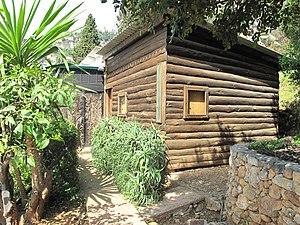
Cabanon construit par le célèbre architecte Le Corbusier et où il a passé ses dernières années, surplombant la plage du Cap-Martin, Alpes-Maritimes. Cette image est libre de droits au sens de la liberté de panorama, car la construction n'est pas suffisament originale.
Charles-Édouard Jeanneret-Gris, plus connu sous le pseudonyme Le Corbusier, est un architecte, urbaniste, décorateur, peintre, sculpteur et auteur suisse naturalisé français en 1930, né le 6 octobre 1887 à La Chaux-de-Fonds et mort le 27 août 1965 à Roquebrune-Cap-Martin.
Le Site corbuséen du Cap Martin est un ensemble de construction réalisé par Le Corbusier accessible seulement par le sentier du littoral dit des douaniers, à Roquebrune-Cap-Martin dans les Alpes-Maritimes en France. Le site a été réalisé par l'architecte Le Corbusier. Le cabanon de Le Corbusier est un témoignage de ses réflexions sur la production standardisée. Le site est inscrit, avec 16 autres œuvres architecturales de Le Corbusier, sur la liste du patrimoine mondial de l'UNESCO en 2016.
Roquebrune-Cap-Martin est une commune française située dans le département des Alpes-Maritimes en région Provence-Alpes-Côte d'Azur. Roquebrune-Cap-Martin est également connue sous les nom et abréviation de Roquebrune ou RCM.